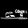
Label: Sandal